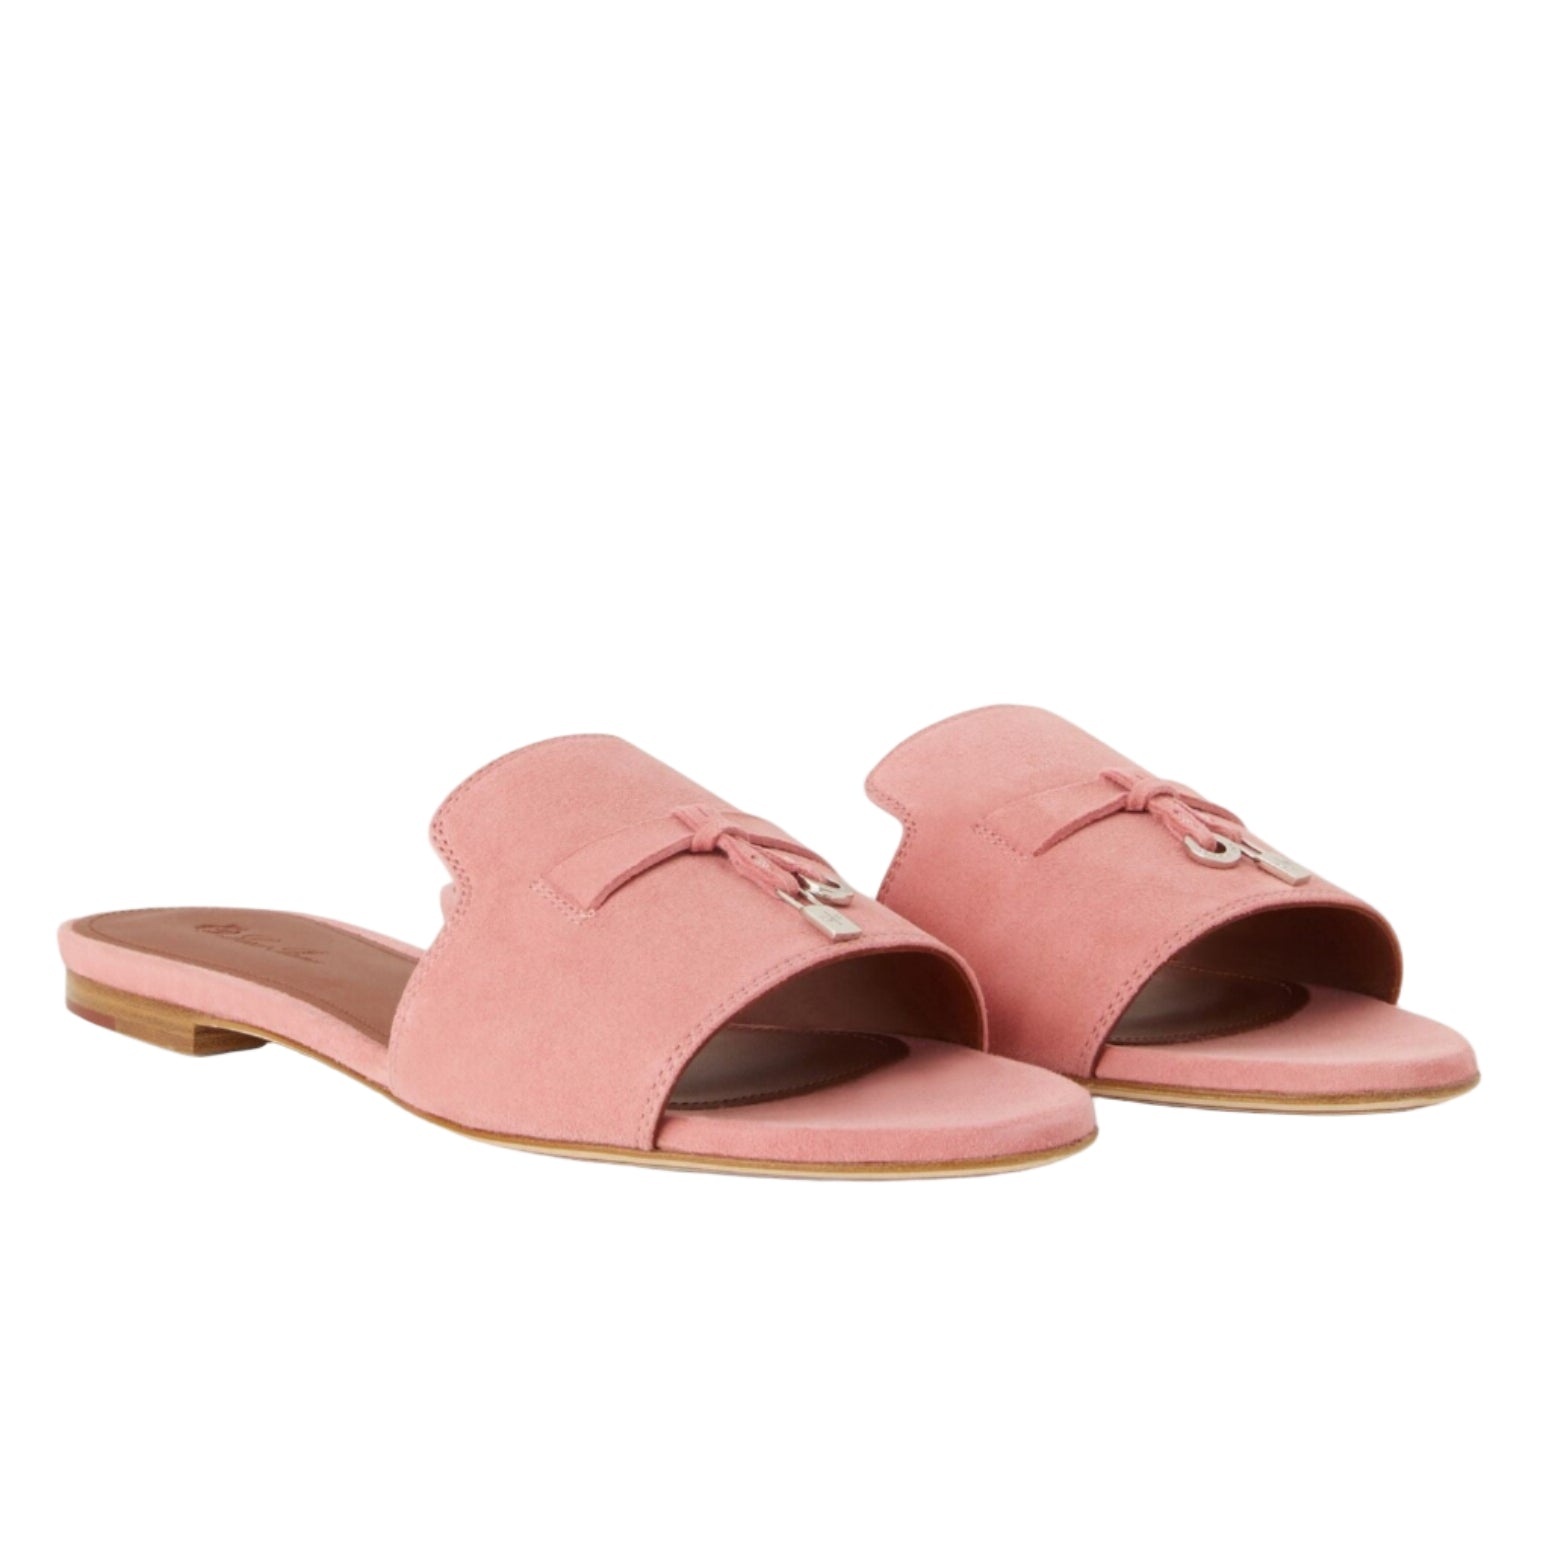
Loro Piana Summer Charms Slipper Halite
Crafted from leather enhanced with a water-resistant, stain-repellent treatment. Features a softly padded footbed for added comfort. Equipped with a light-hued sole in polished leather accented by a kummel-colored stripe. Comes With Box, Dust Bag And Paper Bag
Brand: Loro Piana
Category: Apparel & Accessories > Shoes > Slippers